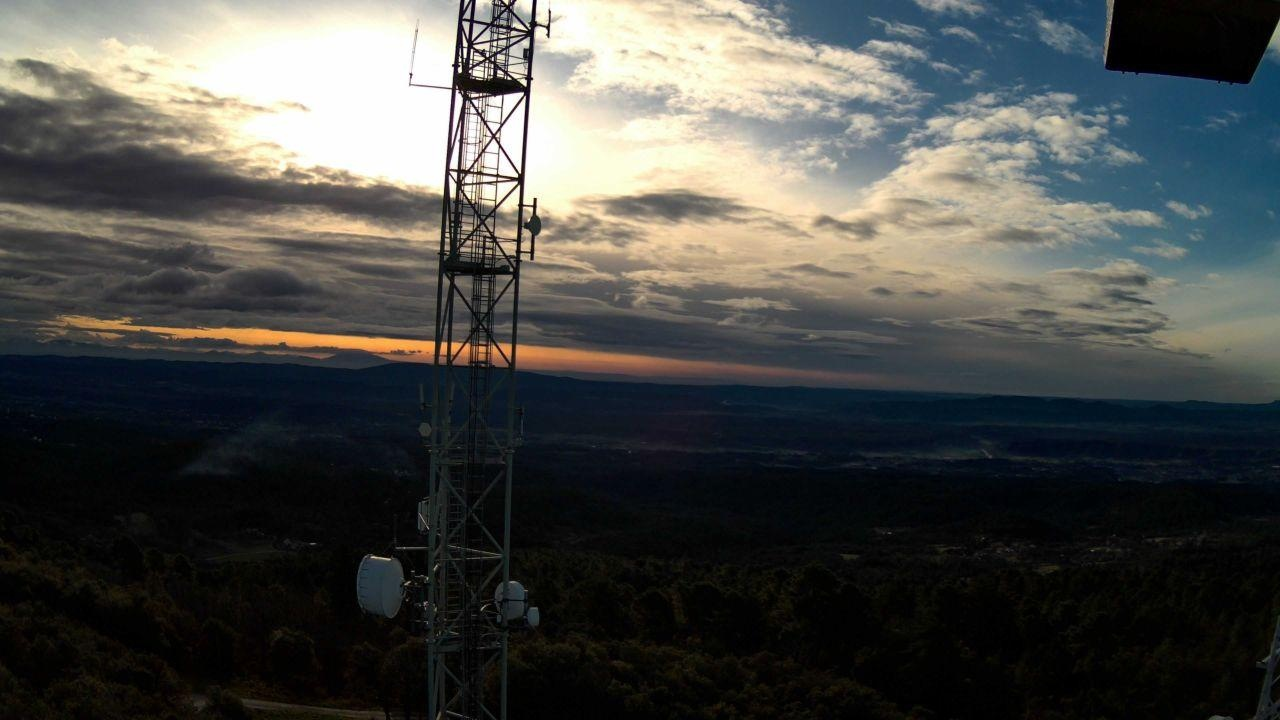
Fire: no
Smoke: yes